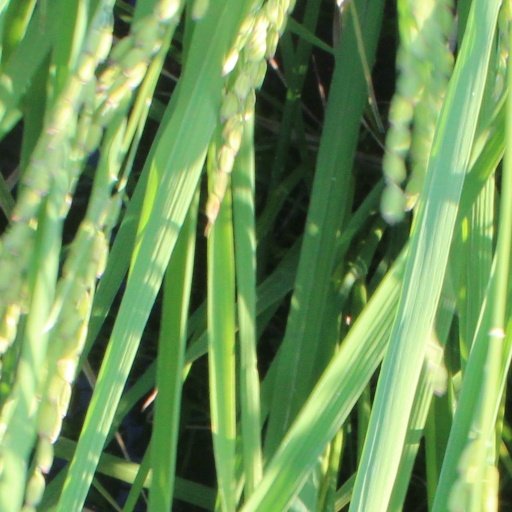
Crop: rice